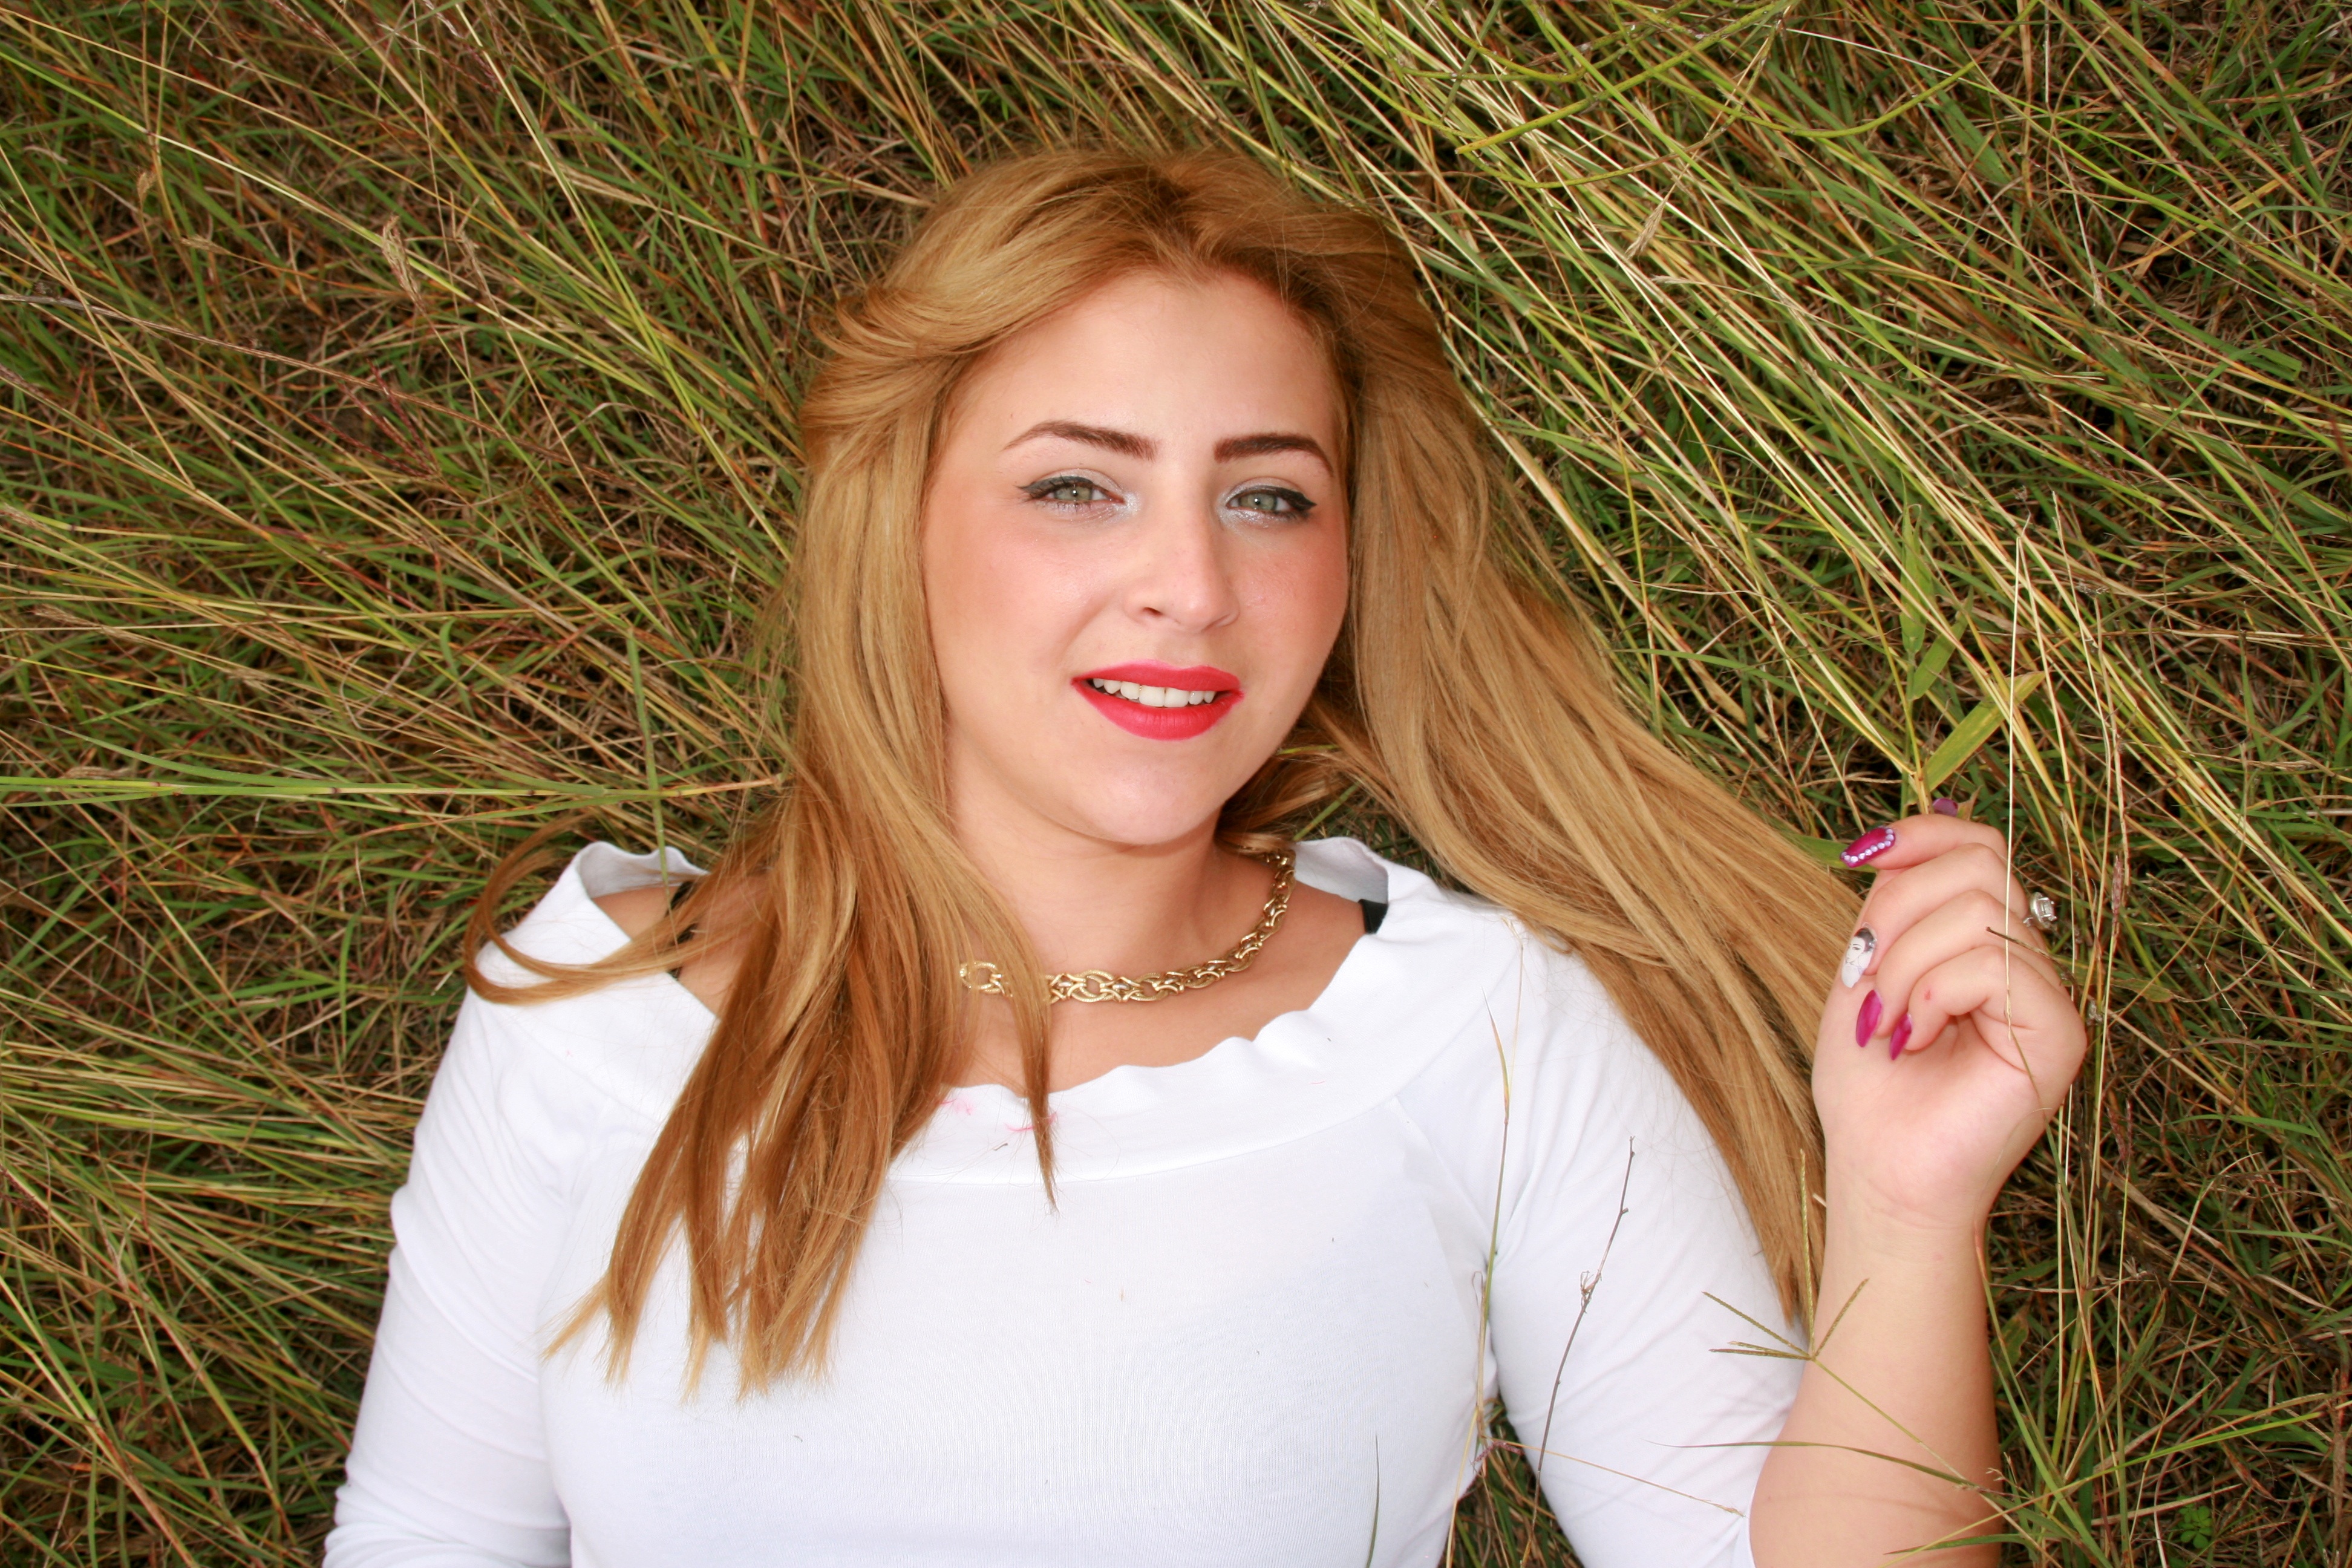
hand, grass, person, girl, woman, hair, photography, meadow, flower, leg, portrait, model, spring, lady, facial expression, smile, long hair, human body, eye, skin, beauty, blond, photo shoot, green eyes, brown hair, portrait photography, grass family